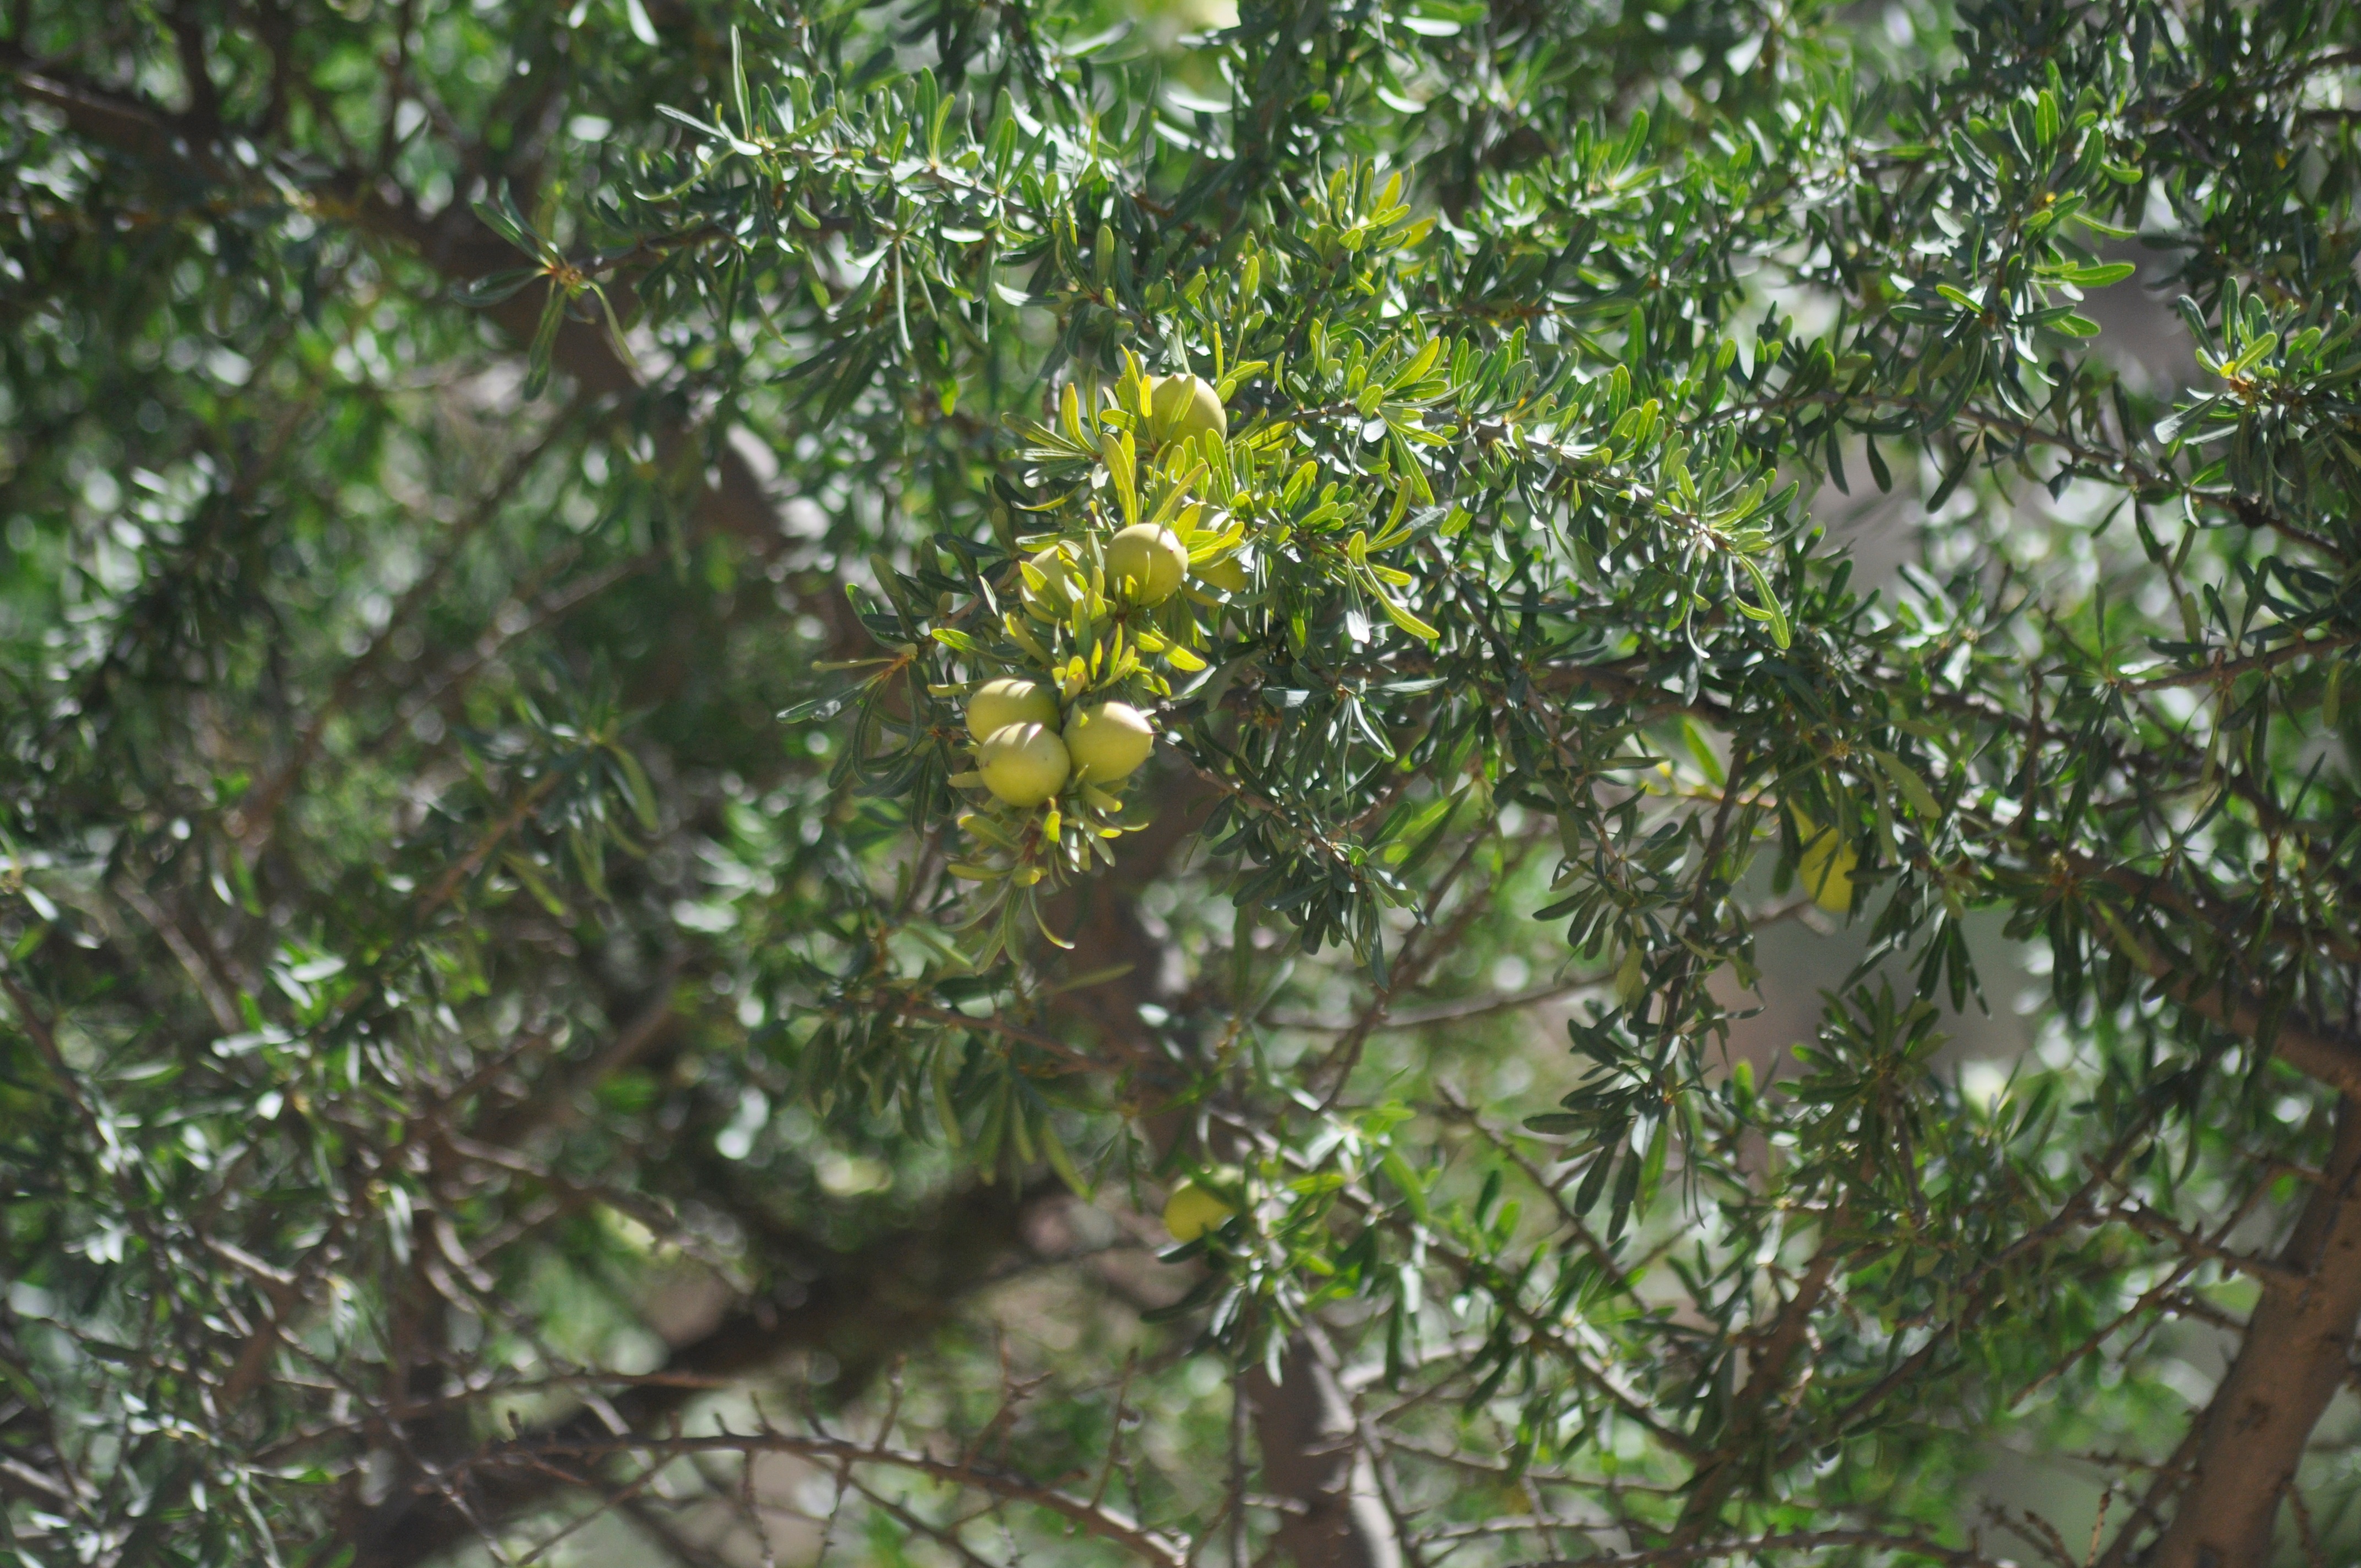
tree, branch, plant, fruit, flower, food, produce, evergreen, flora, shrub, rainforest, deciduous, flowering plant, woody plant, land plant